Bo (parashah)

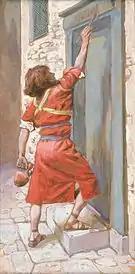
The Signs on the Door (watercolor circa 1896–1902 by James Tissot)

A midrash interpreted the words of Exodus 8:22, "Lo, if we sacrifice the abomination of the Egyptians before their eyes, will they not stone us?" to teach that the Egyptians saw the lamb as a god. Thus, when God told Moses to slay the paschal lamb (as reflected in Exodus 12:21), Moses asked God how he could possibly do so, when the lamb was as Egyptian god. God replied that the Israelites would not depart from Egypt until they slaughtered the Egyptian gods before the Egyptians' eyes, so that God might teach them that their gods were really nothing at all. And thus, God did so, for on the same night that God slew the Egyptian firstborn, the Israelites slaughtered their paschal lambs and ate them. When the Egyptians saw their firstborn slain and their gods slaughtered, they could do nothing, as Numbers 33:4 reports, "While the Egyptians were burying them whom the Lord had smitten among them, even all their firstborn; upon their gods also the Lord executed judgment."